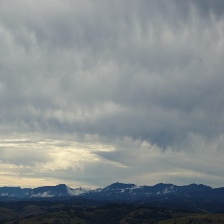
Cloud type: Altostratus